Fairfield Park Precinct

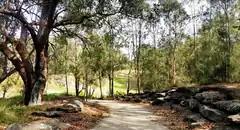
The walkway within the native bushland.

Indigenous trees and shrubs are plenteous in the park, which are a remnant of the "Cumberland Plain Woodland" and "Cooks River/Castlereagh Ironbark ecological community", with vegetation species that include Melaleuca decora, Eucalyptus amplifolia, Eucalyptus moluccana, Eucalyptus baueriana, Eucalyptus fibrosa, Eucalyptus teriticornis, angophora floribunda, Casuarina glauca, Callistemon viminalis, Ficus microcarpa, Camphor laurel, Bursaria spinosa, Indigofera australis and Eucalyptus bosistoana, most of which have large canopies that provide shade for visitors.